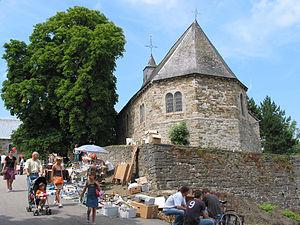
Hamois (Belgique), la chapelle Sainte-Agathe d'Hubinne (XIII - XVIIe siècles).